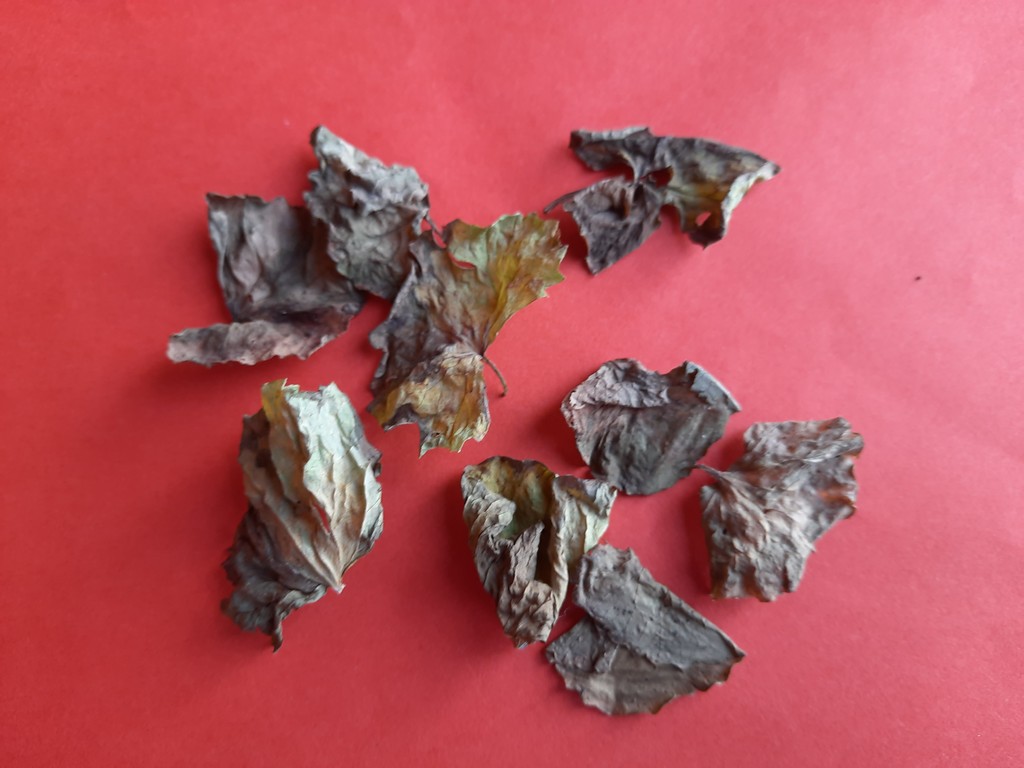
Label: Dried